Clement Higham

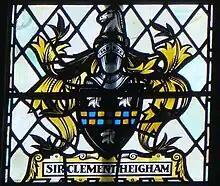
Heigham's coat of arms, at Lincoln's Inn

His attainments as a lawyer, and perhaps the example of the Abbot's bailiff Thomas Heigham during the 1470s, had by 1528 recommended Clement Heigham to the office of Bailiff to the Abbey of Bury St Edmunds. In 1529 he first received commission as justice of the peace for Suffolk, and remained in the Suffolk magistracy for the rest of his life. He became Pensioner at Lincoln's Inn in 1531 and was called to the Bench in 1534. On the east side of the county of Suffolk, farm of the site of the manor of Semer was leased to him in 1532 under the Convent seal for 30 years. On the west side he developed tenures around the Abbey's manor and park of Chevington, not far from Gazeley and the hamlet of Heigham from which his family took its name. In his chambers at Lincoln's Inn Heigham was presented as Autumn Reader in 1537/38 (when he was also appointed Marshall, but fined £7 for not acting), and Keeper of the Black Book in 1538/39. Through this time the monastic closures occurred, and Bury Abbey was dissolved in 1539.